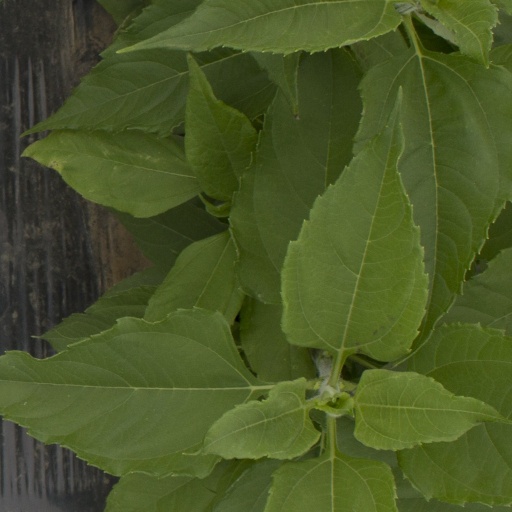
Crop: Jerusalem artichoke